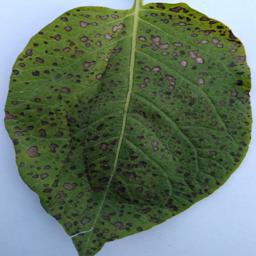
Etiqueta: Tizon_Temprano